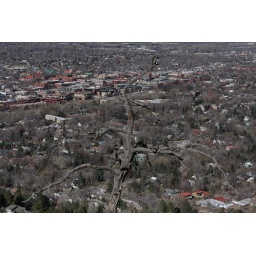
Lonely dead tree stretching out from a mountain cliff above Boulder, Colorado.